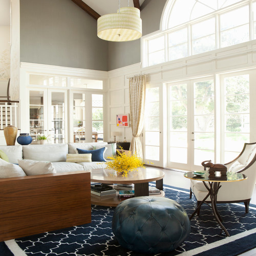
example of a transitional family room design with gray walls